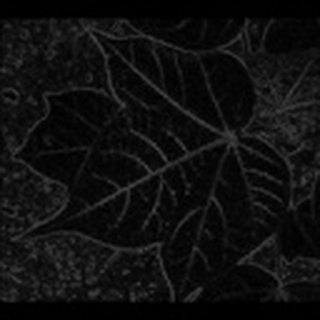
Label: healthy_cotton